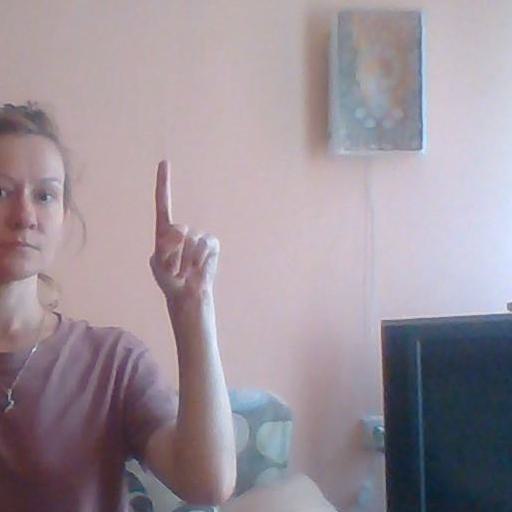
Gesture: one